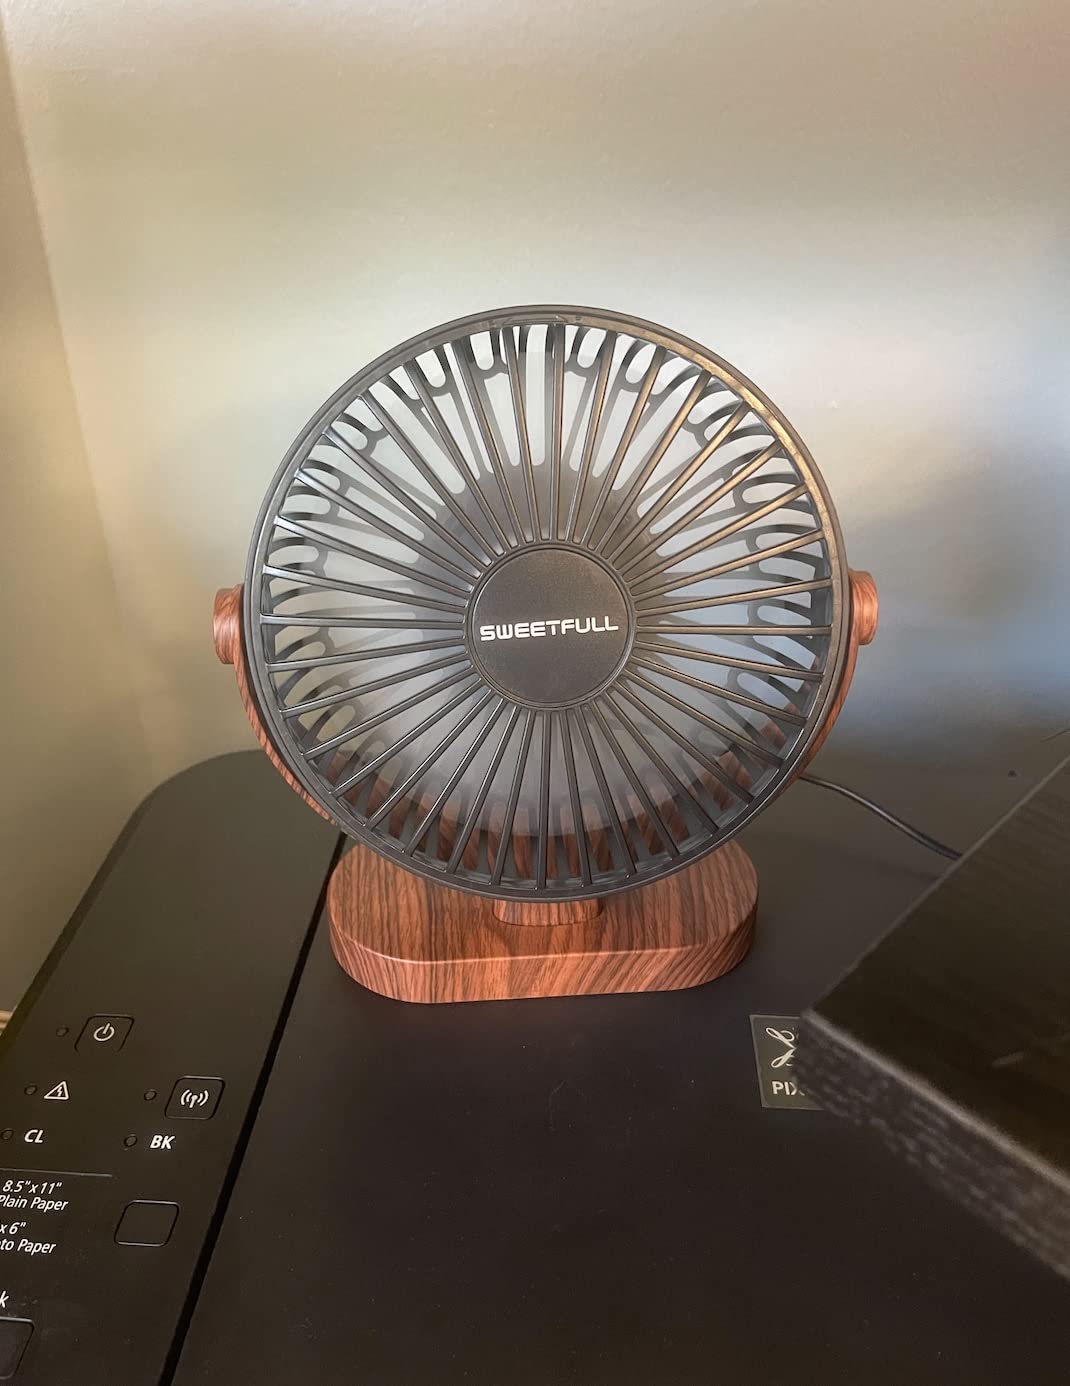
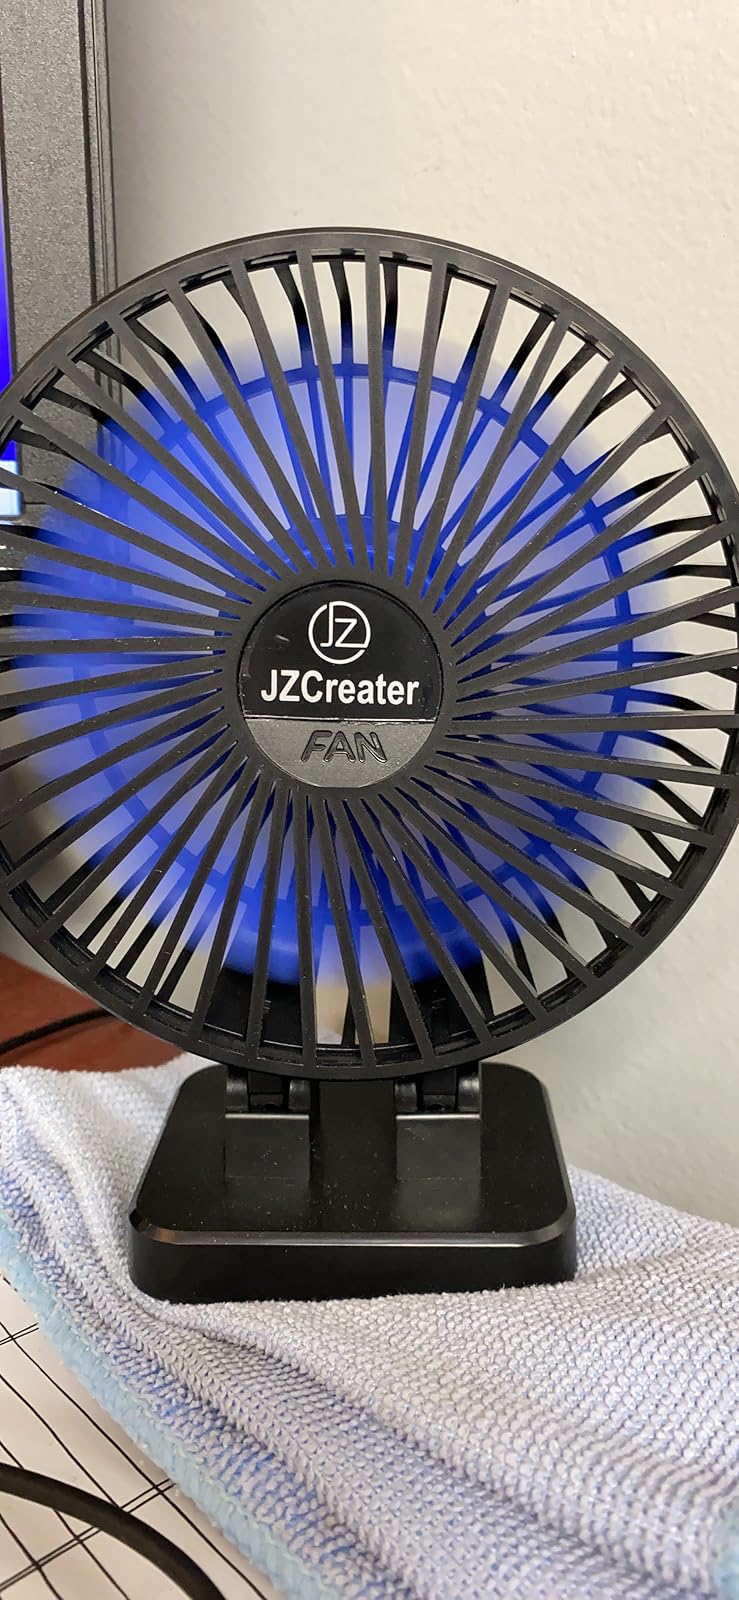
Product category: fan
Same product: no